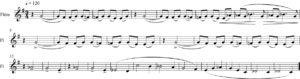
La Symphonie nᵒ 10 en mi mineur, op. 93 est une symphonie de Dmitri Chostakovitch. C'est, avec sa Cinquième Symphonie, une des plus connues du compositeur. La période de la composition est incertaine ; bien que certains fragments datent de 1946, les lettres de Chostakovitch laissent penser que la Dixième symphonie a été composée entre juillet et octobre 1953, donc peu après la mort de Staline.